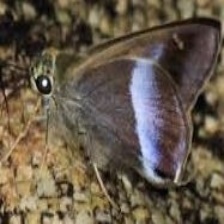
Species: COMMON BANDED AWL